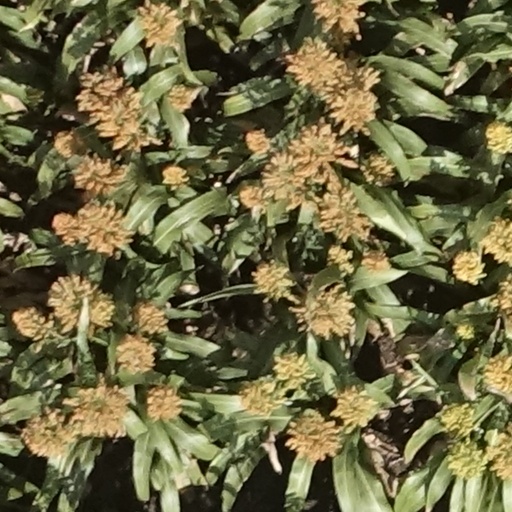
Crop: sorghum